Learning the World

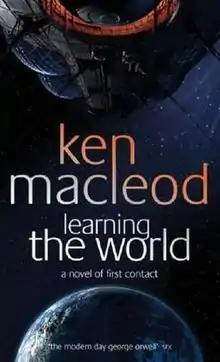
Cover of first edition (hardcover)

Learning the World is a science fiction novel by British writer Ken MacLeod, published in 2005. It won the 2006 Prometheus Award, was nominated for the Hugo, Locus, Clarke, and Campbell Awards that same year, and received a BSFA nomination in 2005. Since the book's publication MacLeod has written two short stories set in the same universe, "Lighting Out" and "Who's Afraid of Wolf 359?".